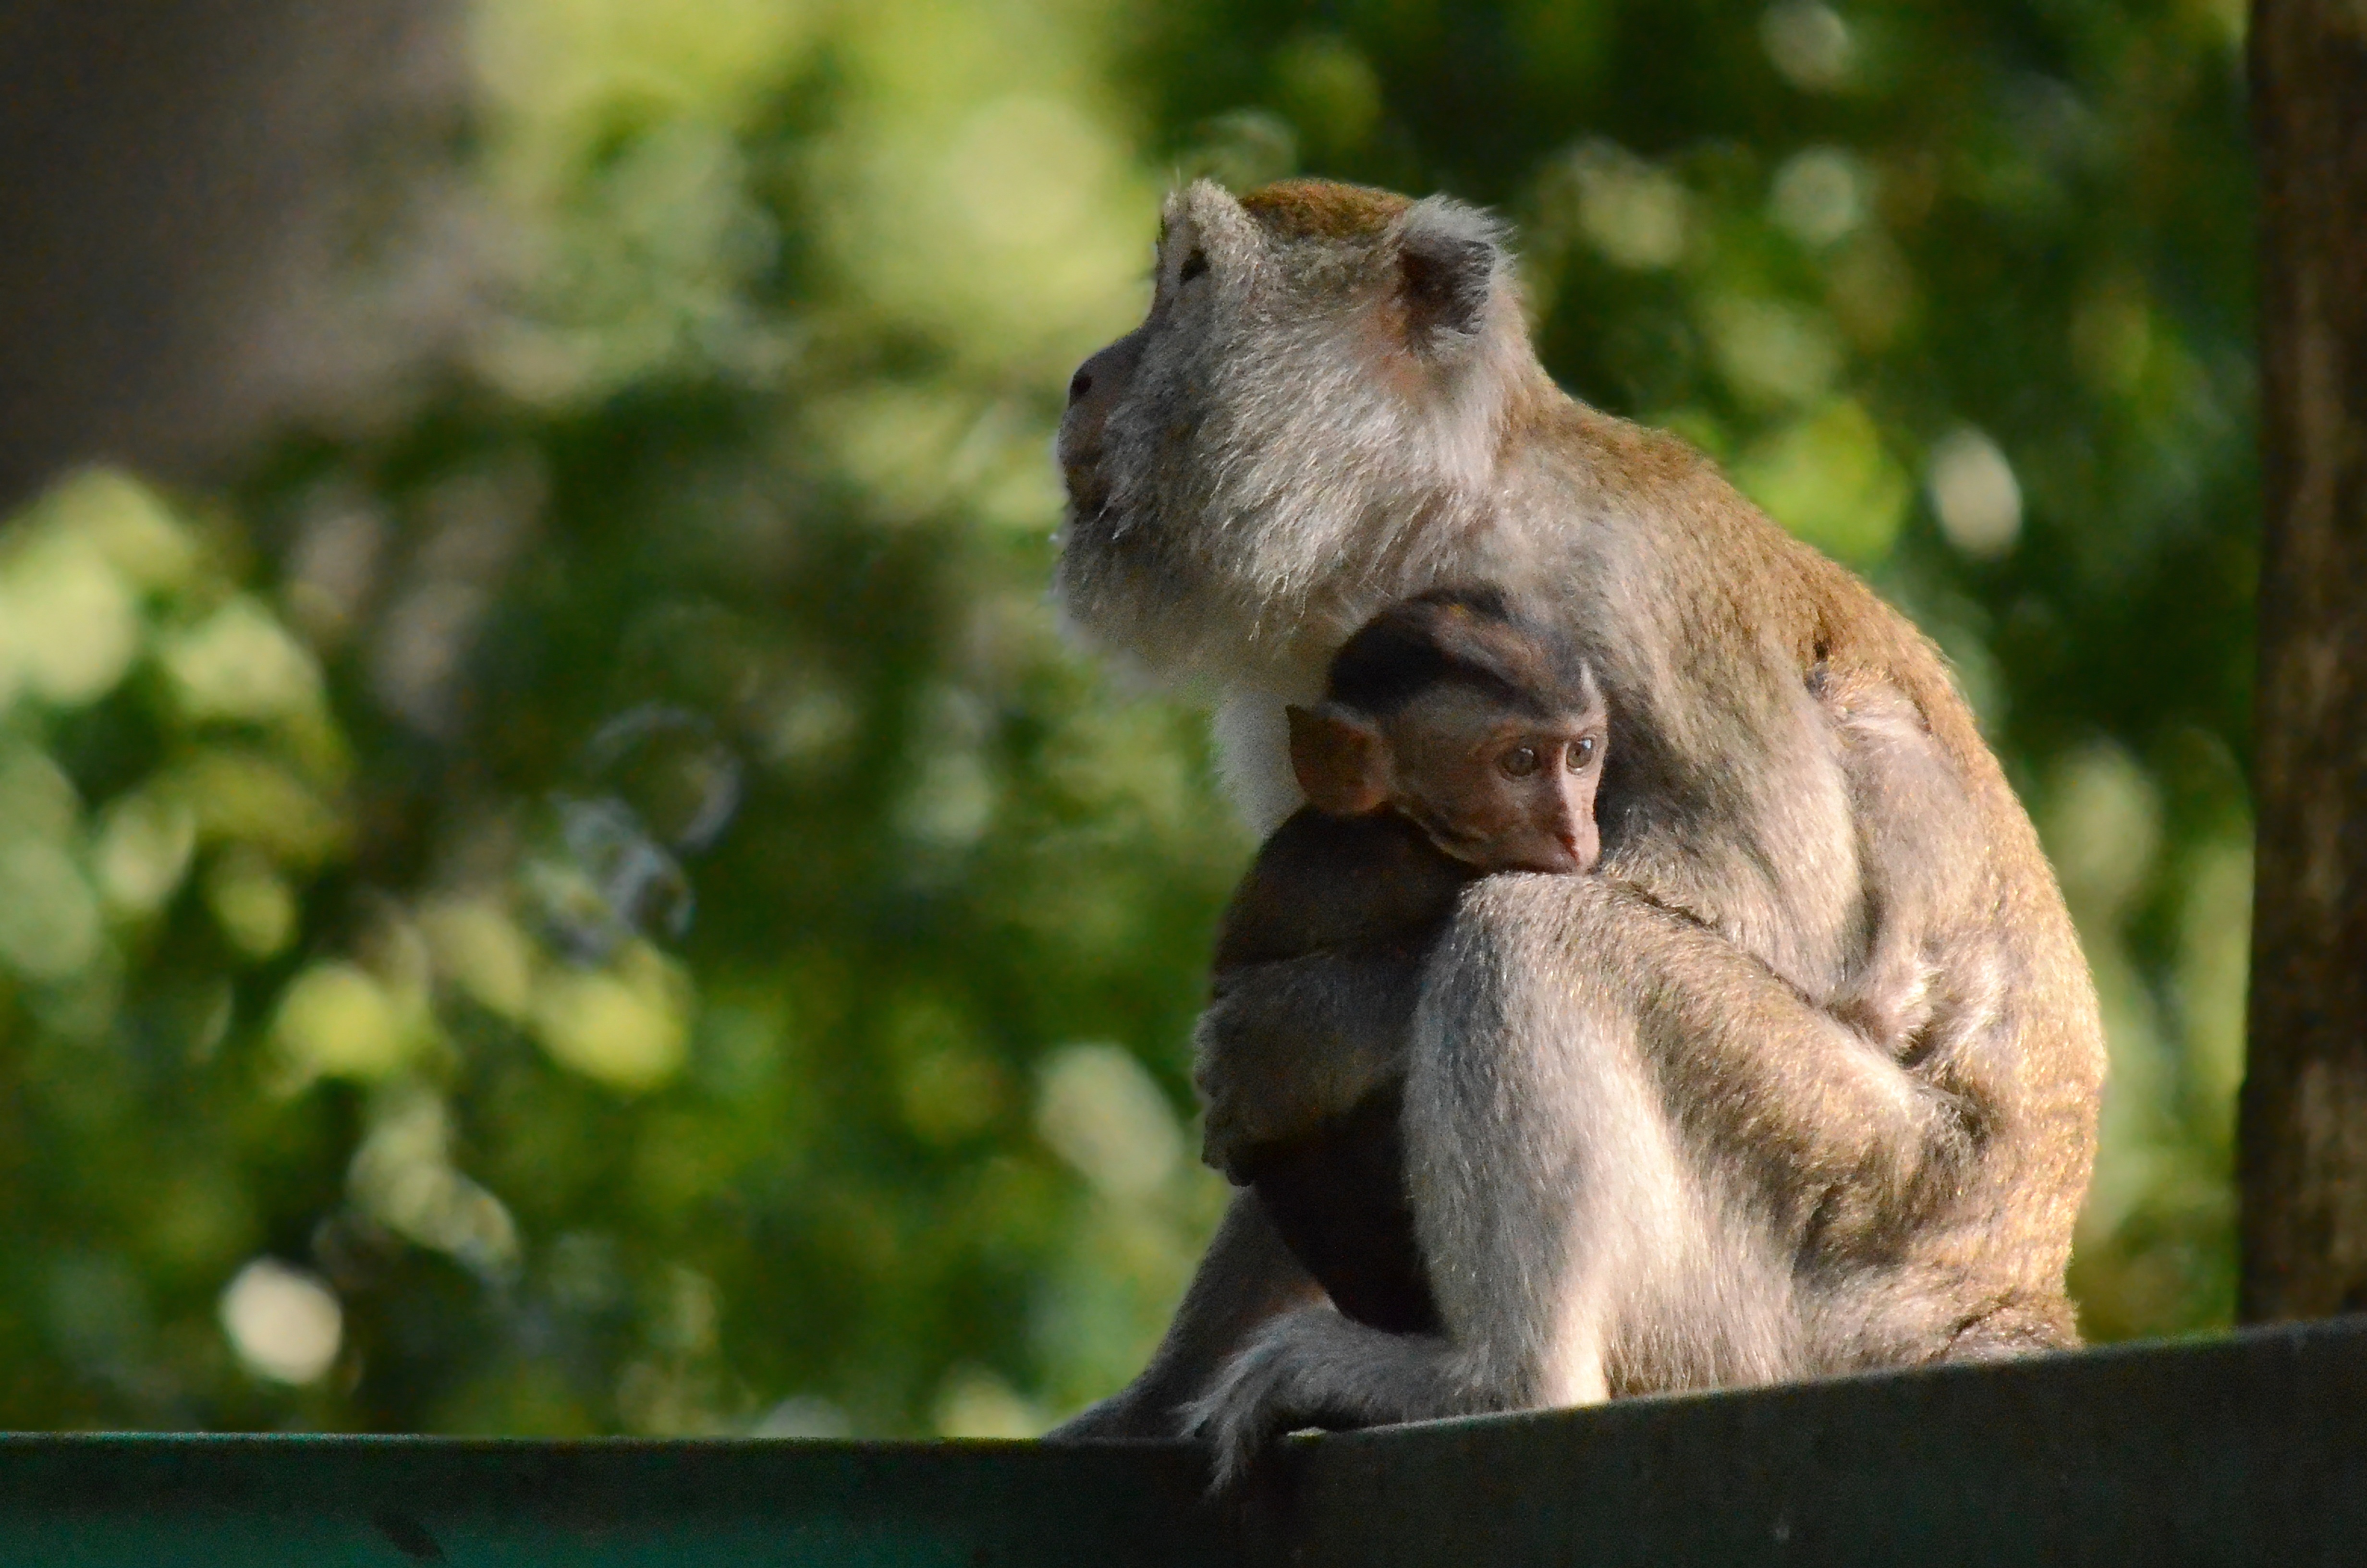
nature, animal, cute, travel, wildlife, wild, zoo, natural, mammal, asia, monkey, fauna, primate, face, feeding, ape, vertebrate